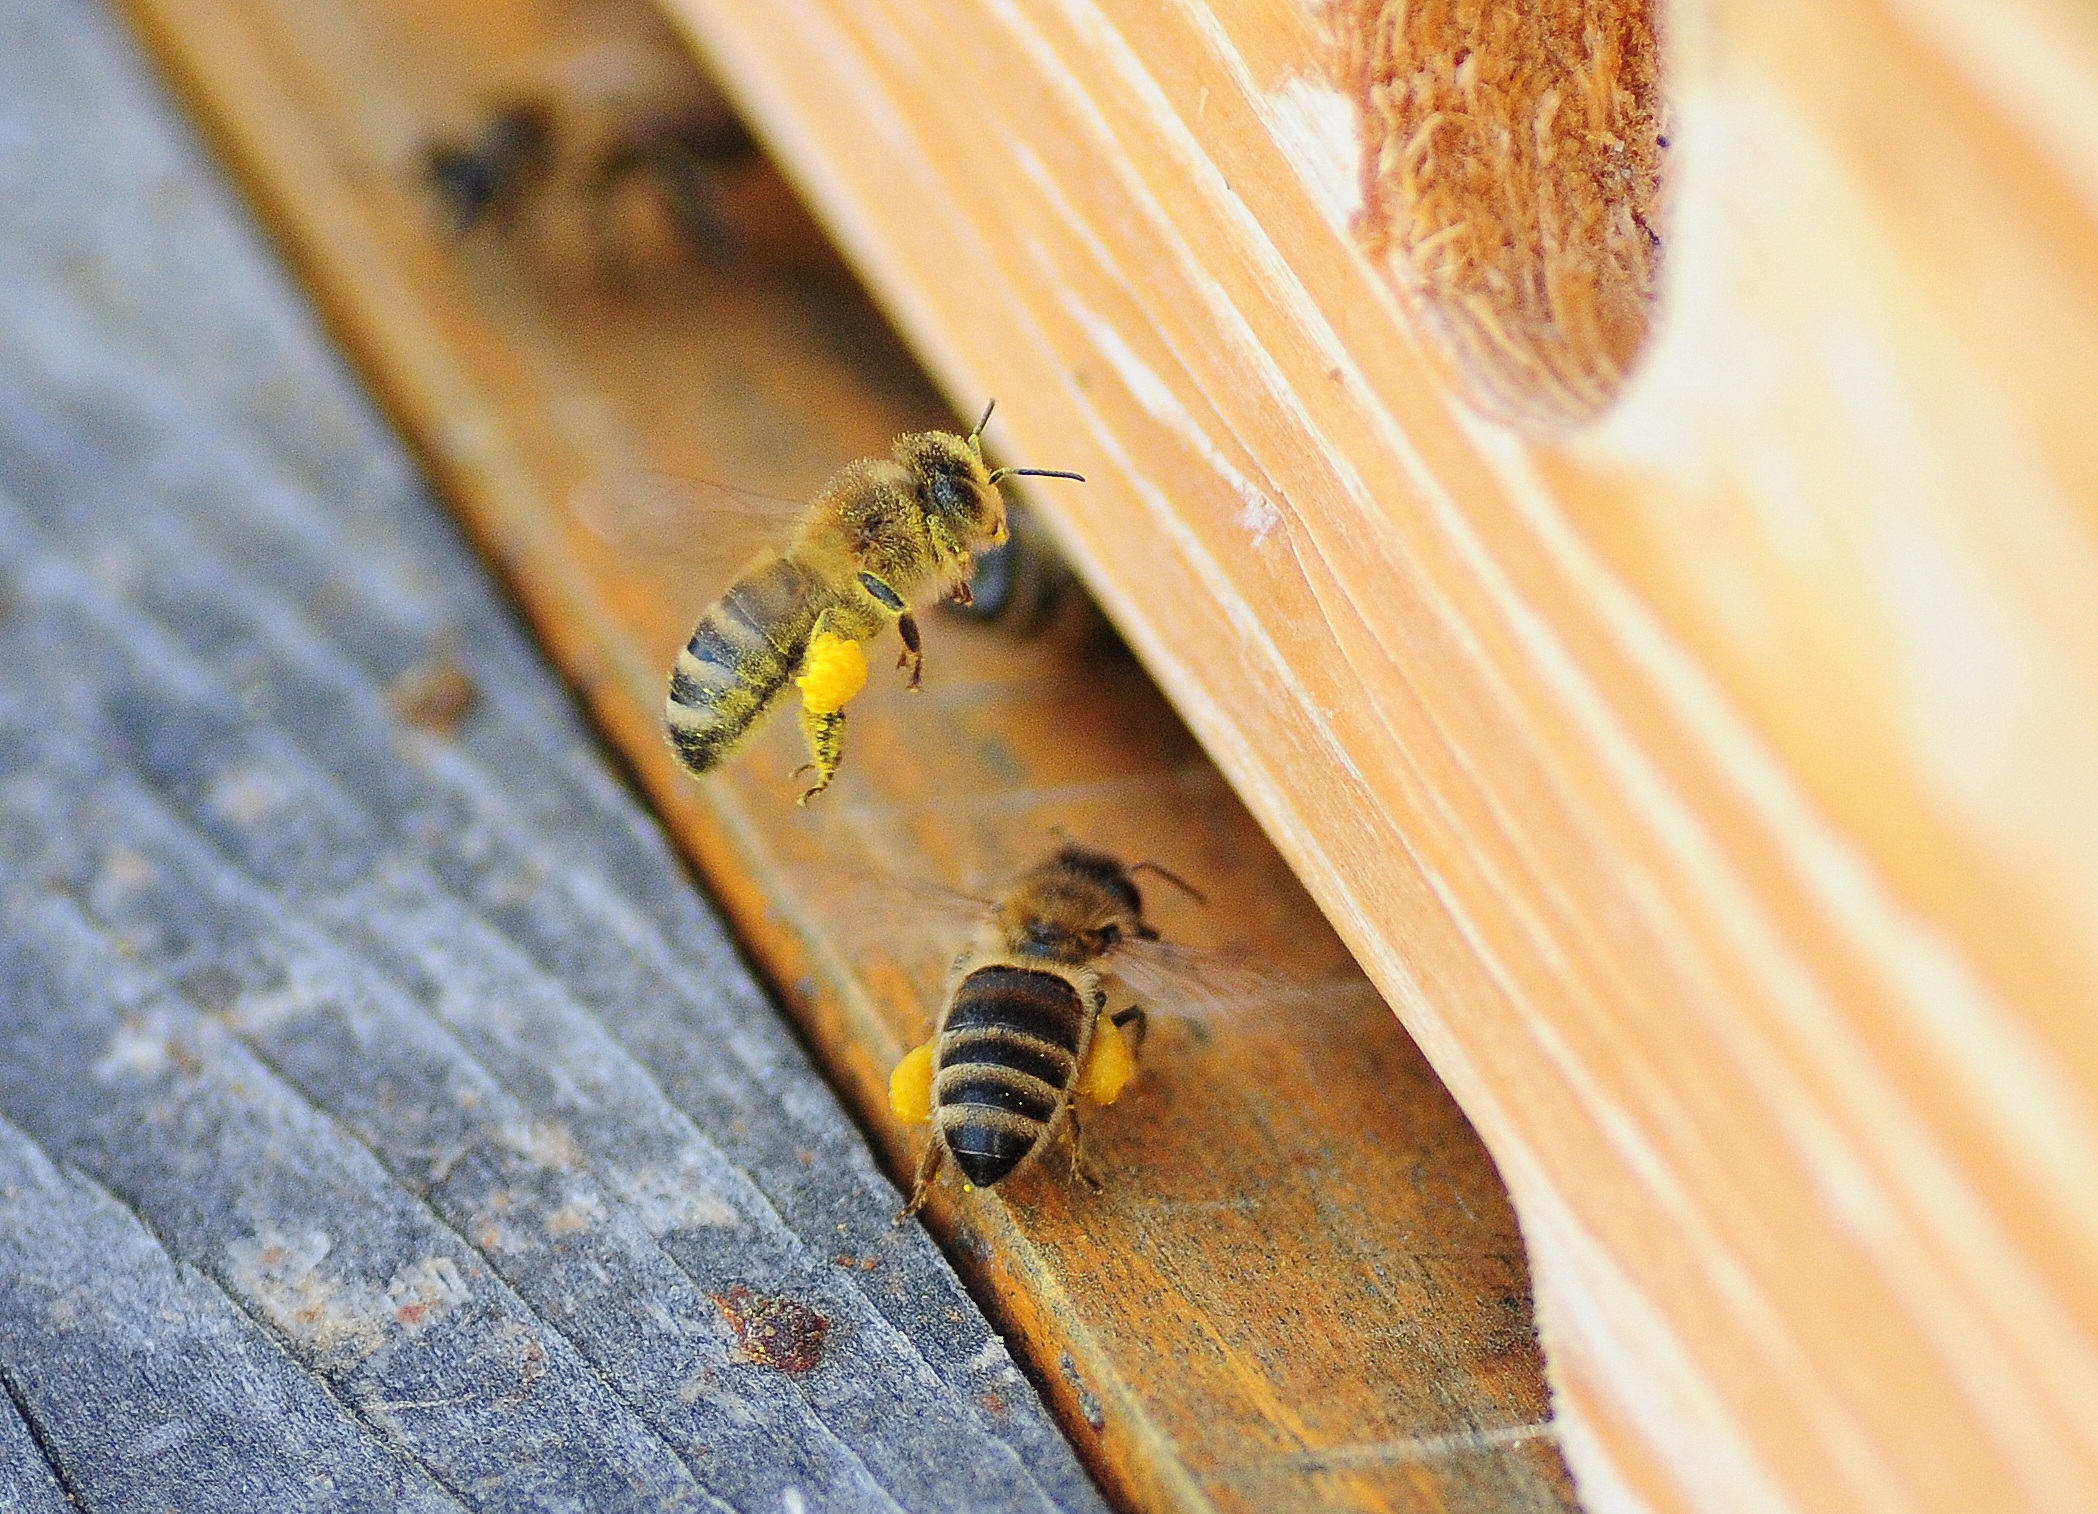
wood, leaf, honey, pollen, spring, insect, macro, yellow, fauna, invertebrate, close up, bee, nectar, macro photography, always, pollen basket, membrane winged insect